Utamaro's pictures of abalone divers

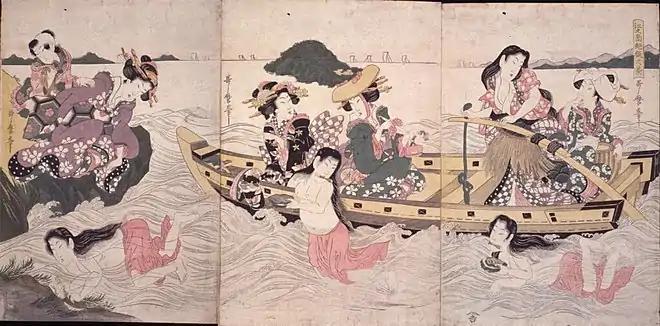
"Enoshima Awabi-ryō no Zu", Utamaro, coloured ink woodblock print on handmade "washi" paper, , about

Utamaro depicts a group of nude "ama" divers finishing a day of diving for haliotis abalone sea snails. He draws them naturalistically, without elongation or other distortions that ukiyo-e artists typically employed to present ideal models of beauty. They are tall with white skin and long, stringy black hair that is wet and dangles from them. They appear soft-skinned and the contours of their exposed upper bodies have reddish outlines, emphasizing their strong, corporeal figures at physical labour. The scenery is made up of light greens and other pale colours, which contrast with the red clothes several of the figures wear.